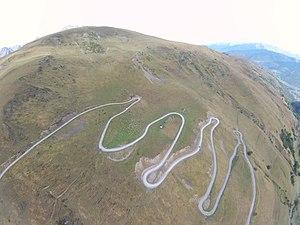
les dernières épingles de l'ascension du col du portet
Le col de Portet est un col de montagne français situé dans les Pyrénées dans le département des Hautes-Pyrénées et la région Occitanie. Le versant oriental se situe au cœur de la station de ski de Saint-Lary et abrite l'hiver le snowpark de la station. En été il constitue l'une des portes d'entrées vers le massif du Néouvielle et le parc national des Pyrénées pour les randonneurs. Il est notamment le point de départ d'un sentier vers le refuge du Bastan.